Salsa Celtica

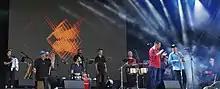
Grupo Magnetico, Glastonbury Festival, 2019

Members of Salsa Celtica and Rumba Caliente formed an 11-piece Latin soul orchestra, Grupo Magnético, including Toby Shippey, Angelica Lopez and Ricardo Fernandez Pompa. In 2018, they released an album, "Positivo". In June 2019, they played at the Glastonbury Festival.